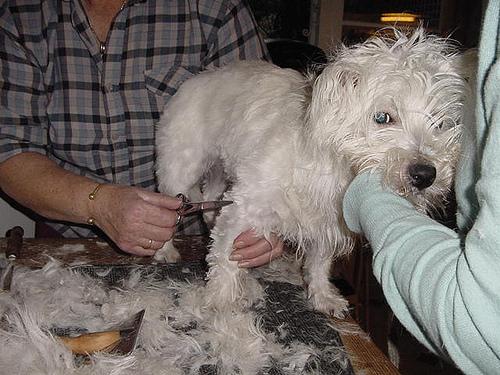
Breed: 209-n000040-West_Highland_white_terrier